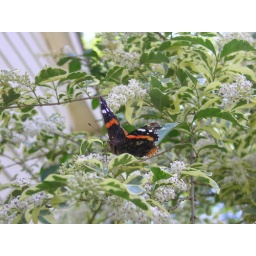
I loved the contrast of this orange and black butterfly against the green and white bush it was in.